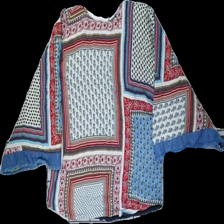
View: back
Type: Jacket
Category: Ladies
Brand: Zara
Colors: Multicolor, Blue, White, Pink
Material: 77% visc, 23% poly. 57% poly, 43% cott
Pattern: Other
Cut: Regular, V-collar
Size: XS
Season: All
Smell: Minor
Price range: 100-150
Recommended usage: Reuse
Description: Multicolored and multipatterned light jacket from Zara, size XS. Good condition.
Comment: Smells lightly of perfume